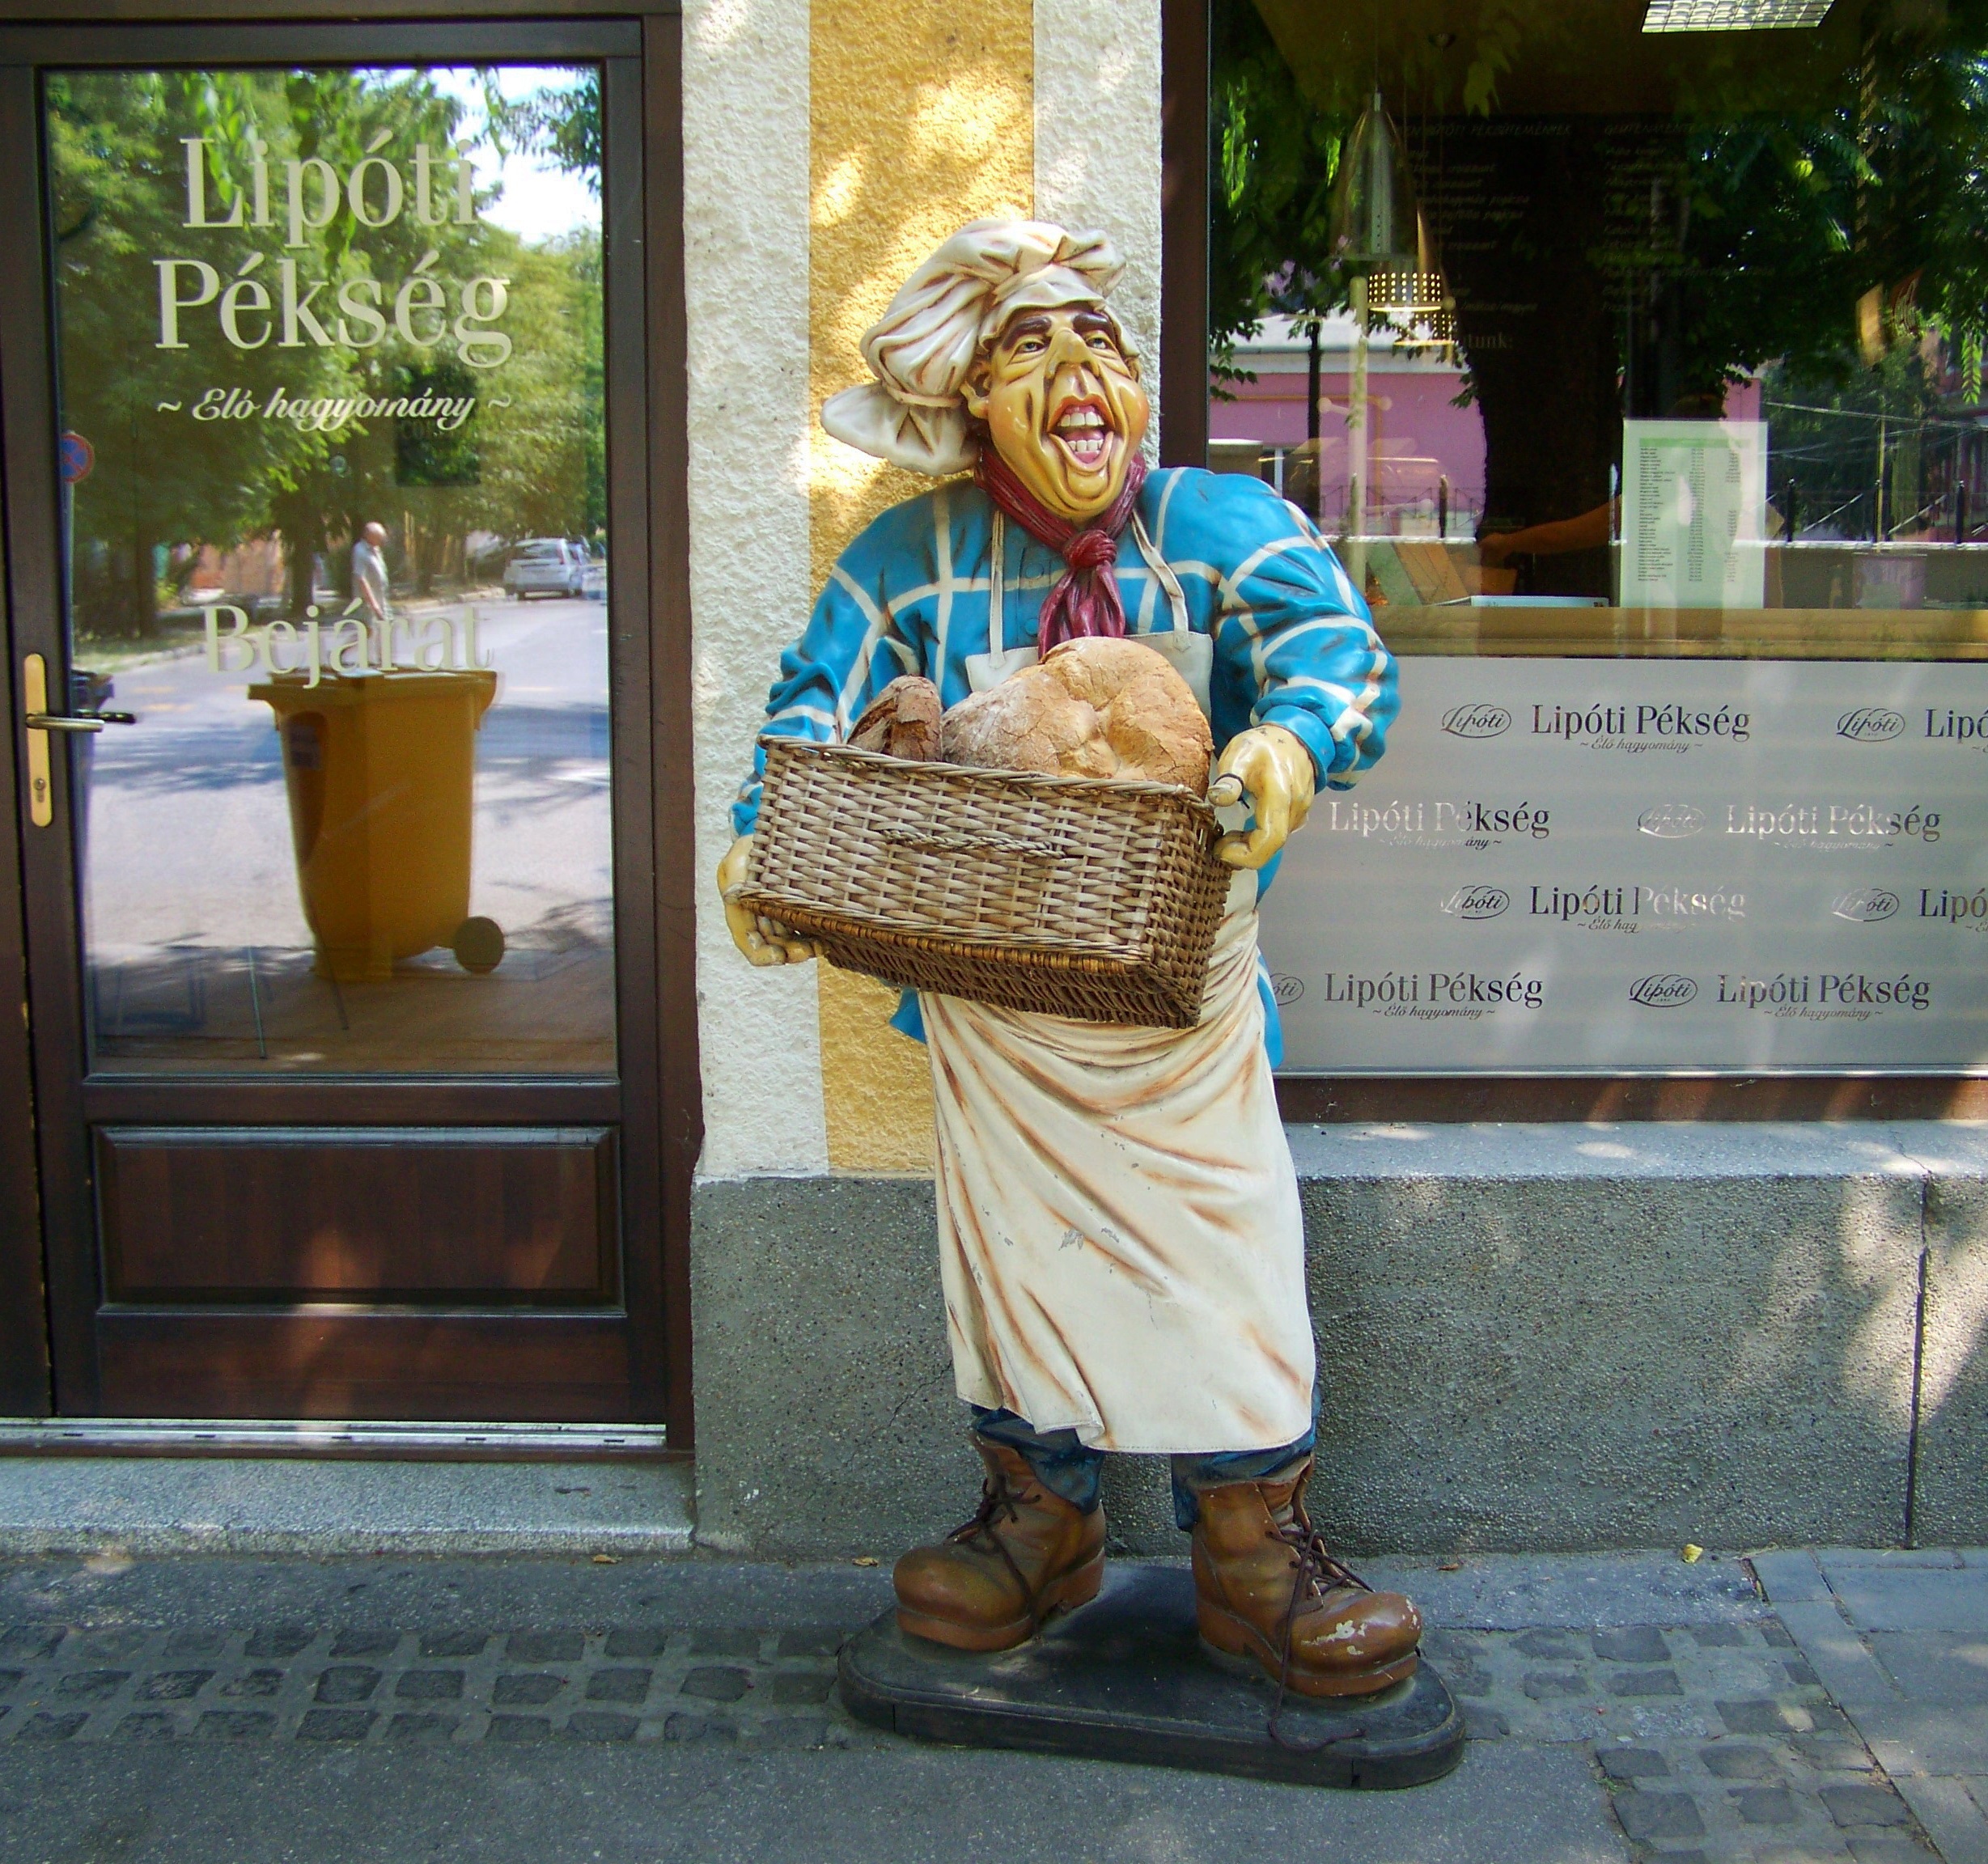
monument, statue, bakery, art, pastry shop, baker figure